Niklas Edin

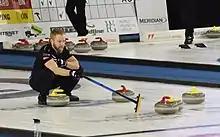
Niklas Edin holds the broom for a shot at the 2018 Elite 10 event in Winnipeg, Manitoba

During the 2015–16 curling season, Team Edin picked up their second straight European Curling Championship gold medal when they won the 2015 European Curling Championships, this time defeating Switzerland's Peter de Cruz in the final. The team found less success at that season's World Championships, placing sixth. The team became increasingly competitive, however, at the Grand Slams, reaching the playoffs in the Masters, the Canadian Open, Players' Championship, and the Champions Cup. The team also won the Baden Masters, reached the finals of the European Masters, and finished in third place at the Karuizawa International, as well as the German Masters. At the end of the season, Lindström was forced to take a break from curling, requiring a shoulder operation and needing recovery.